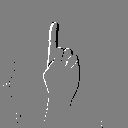
ASL letter: z